Best of Both Worlds Tour

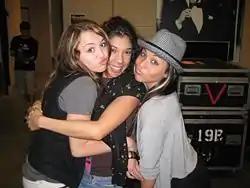
Cyrus ("left") with backup dancers Ashlee Nino ("center") and Mandy Jiroux ("right"). Nino was used as a body double during the tour.

In January 2008, numerous videos capturing the change from Cyrus to the body double during the performance of "We Got the Party" surfaced on the Internet. The videos showed how, during the song's bridge, backup dancers crowded her as a crew member covered Cyrus with a sheet and ushered her into a trap door and, through the adjacent side, a body double exited. She wore the same wardrobe as Cyrus and used the blonde wig and large glasses to obscure her face. Furthermore, live cameras barely captured her and did not film close-ups as she danced, ran hectically, and lip-synched the rest of "We Got the Party". Numerous fans and critics questioned whether Cyrus lip-synched the entire show during the Best of Both Worlds Tour.